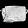
Label: Bag